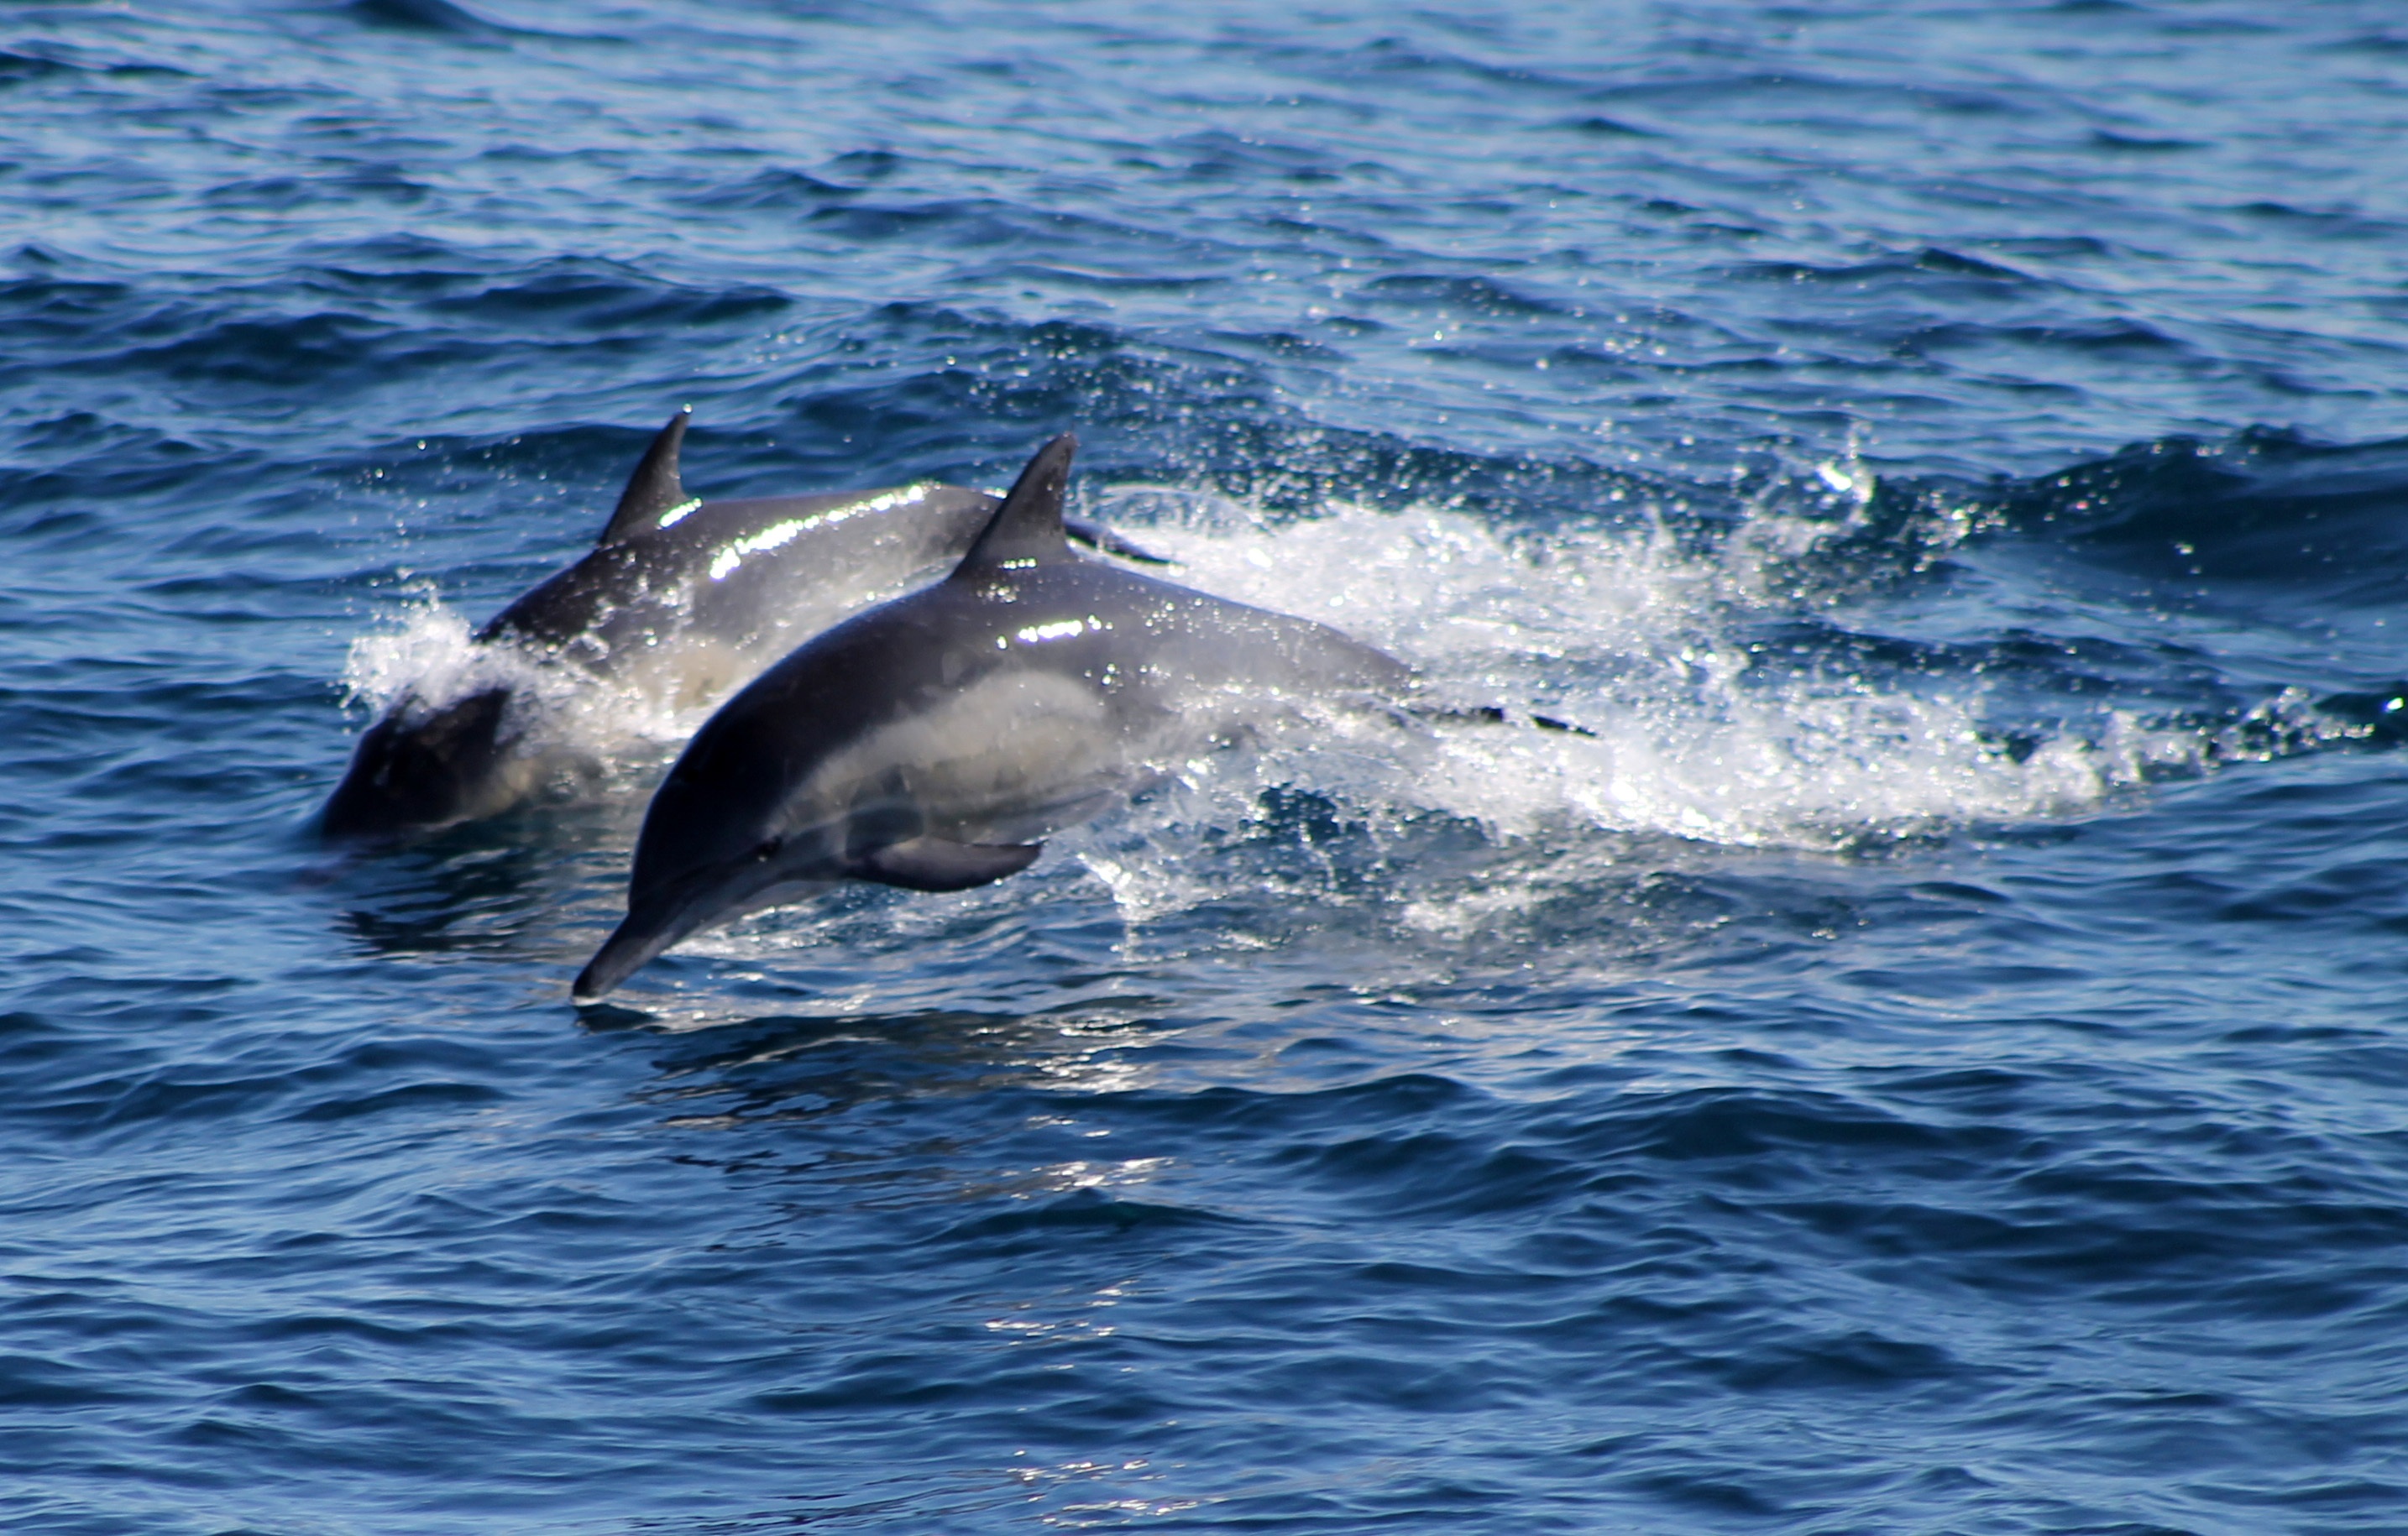
sea, water, nature, ocean, wildlife, splash, biology, mammal, blue, aquatic, marine, vertebrate, dolphin, pacific, dolphins, marine mammal, marine biology, spinner dolphin, whales dolphins and porpoises, stenella, common bottlenose dolphin, short beaked common dolphin, rough toothed dolphin, striped dolphin, tucuxi, grey whale